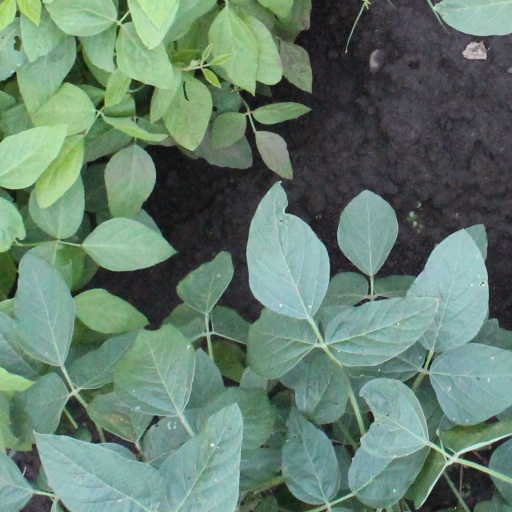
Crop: soybean